Coldstream Guards

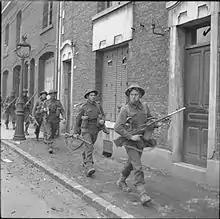
World War II – 5th Coldstream Guards enter Arras, 1 September 1944

Coldstreamers gave up their tanks at the end of the war, the new battalions were disbanded, and the troops distributed to the 1st and 2nd Guard Training Battalions.